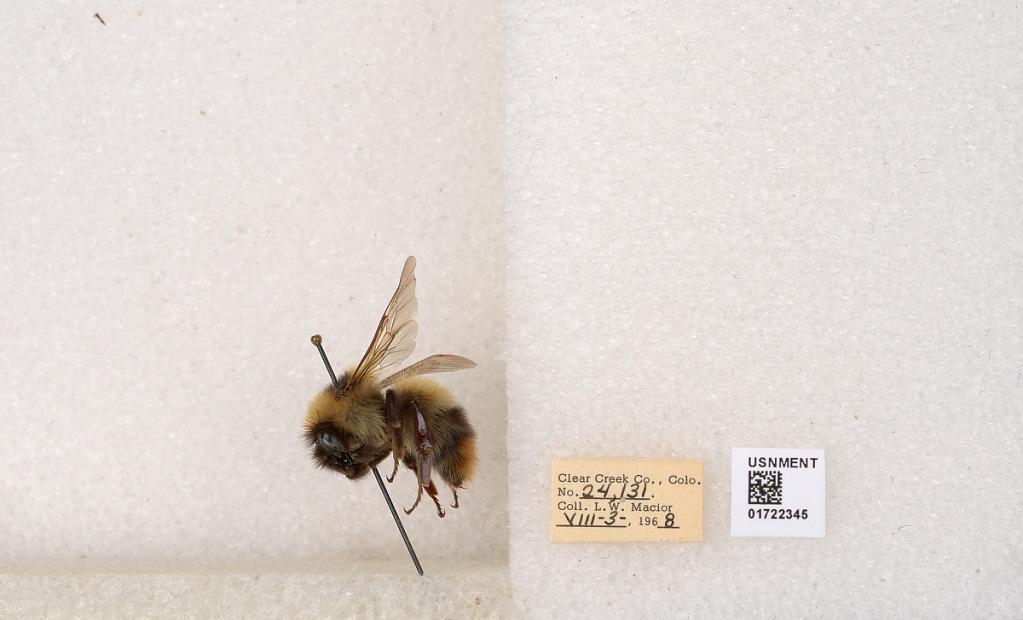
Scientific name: Bombus kirbyellus
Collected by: L. Macior
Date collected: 1968-8-3
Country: United States
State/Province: Colorado
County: Clear Creek
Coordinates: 39.6891, -105.644